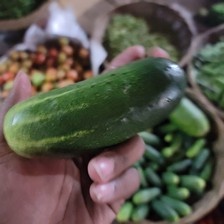
Label: cucumber